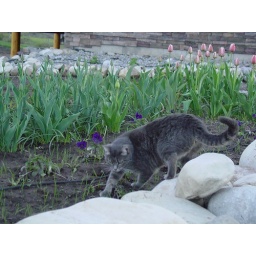
rad cat in tulip/iris bed